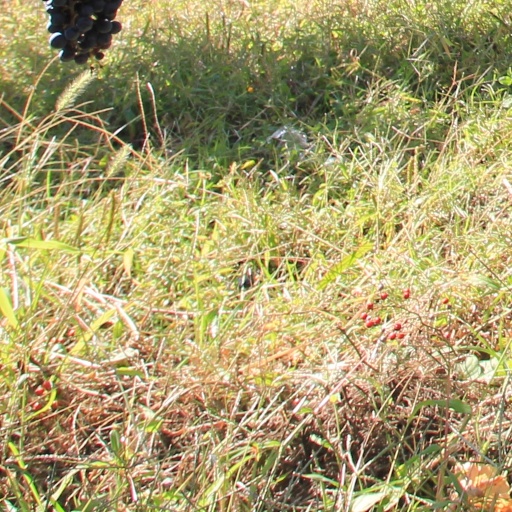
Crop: grape